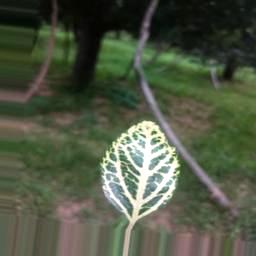
Label: Apple_Mosaic